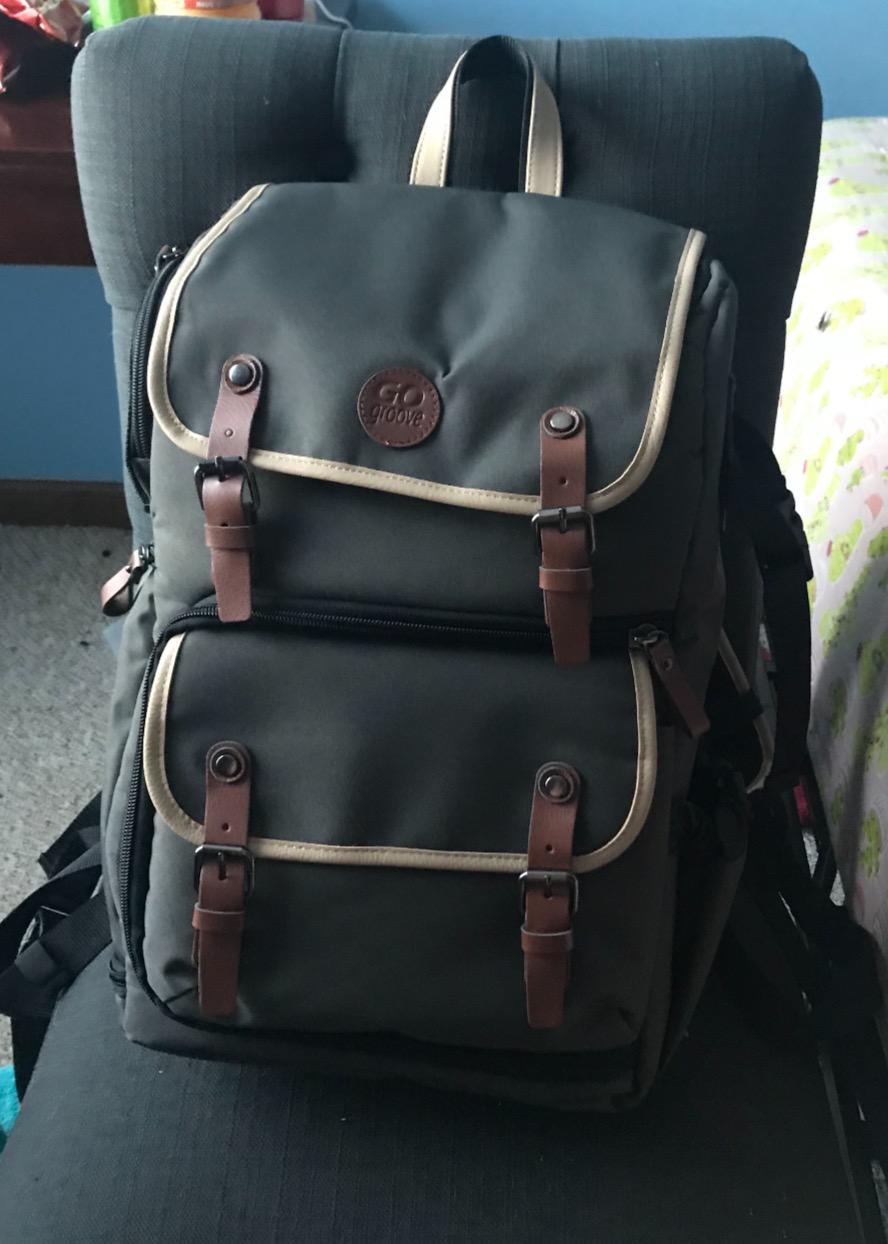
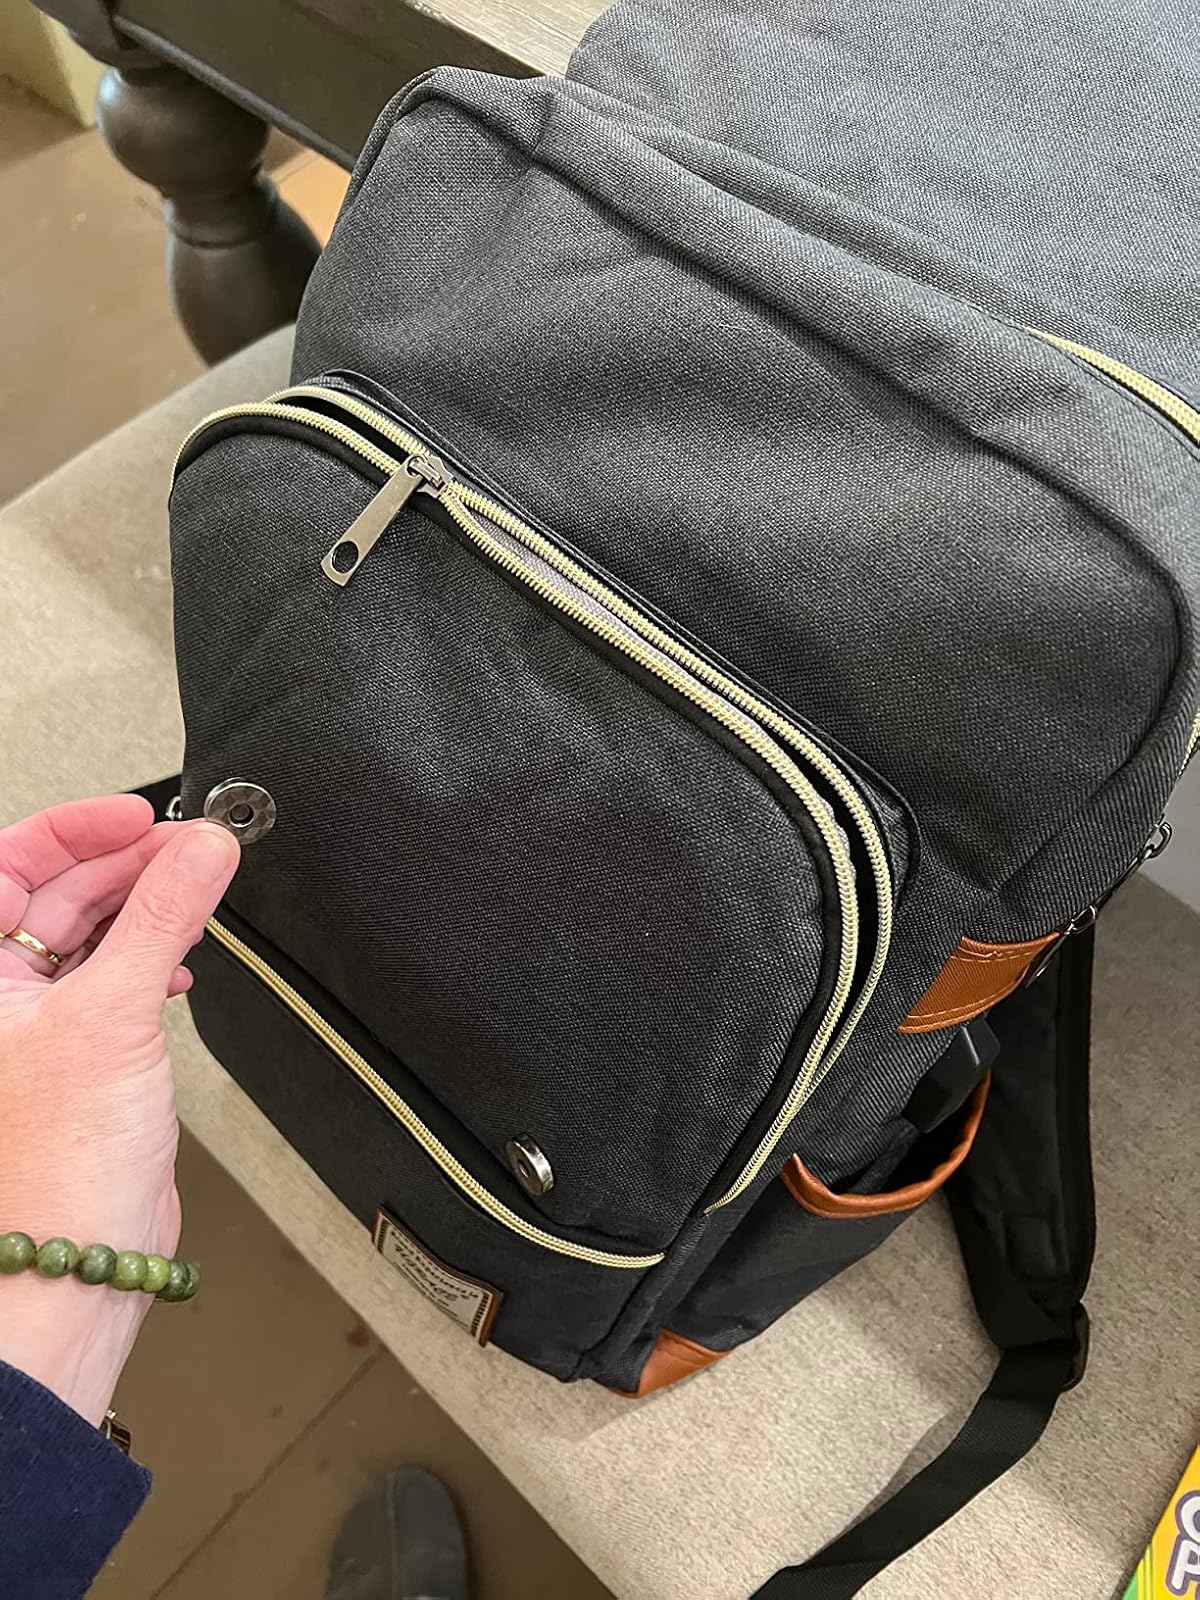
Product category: bag
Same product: no